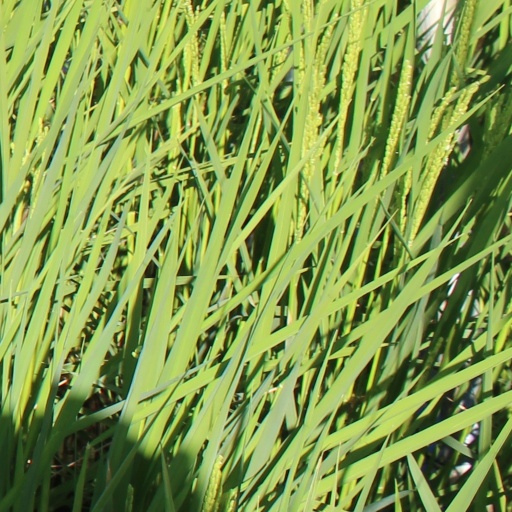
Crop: rice